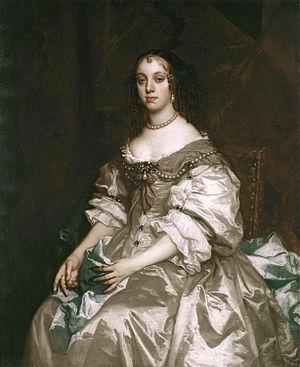
Cette page donne la liste des conjoints des souverains écossais. Les épouses des rois d'Écosse, majoritaires, ont toutes reçu le titre de reine. Mais il y a aussi quelques hommes, dont les titres ont varié selon les circonstances du règne de leurs conjoints : certains ont reçu le titre de roi, d'autre celui de prince d'Écosse. Le terme de consort, aujourd'hui couramment utilisé en anglais pour désigner les époux des souverains, est inédit pour la période où l'Écosse existait en tant que royaume. Par commodité, on l'emploie parfois pour désigner essentiellement les époux des reines d'Écosse. Ce terme de « roi consort » est toutefois impropre pour la plupart d'entre eux, qui ont pleinement exercé le rôle de rois d'Écosse, jure uxoris, comme ce fut le cas notamment de François II de France. En 1707, les royaumes d'Angleterre et d'Écosse fusionnent pour devenir le royaume de Grande-Bretagne mettant fin à l'existence d'un royaume indépendant.
Catherine Henriette de Bragance, princesse de Portugal puis reine d'Angleterre et d'Écosse après son mariage avec le roi Charles II d'Angleterre. Elle repose aujourd'hui dans l'église de São Vicente de Fora.
Les conjoints des souverains anglais sont les épouses des monarques d'Angleterre. Ce sont, pour la plupart, des femmes, qui ont toutes reçu le titre de reine. Les époux des souveraines régnantes, en revanche, ont porté différents titres : rois pour Philippe II d'Espagne, époux de Marie Iʳᵉ, ou Guillaume III, époux de Marie II, prince pour l'époux de la reine Anne. Le terme de consort, inexistant au Moyen Âge ou à la Renaissance, apparaît au XVIIᵉ siècle dans un contexte où une femme peut monter sur le trône, nécessitant une distinction entre une reine régnante et l'épouse du souverain. Il s'applique après l'avènement de la reine Anne pour désigner son époux, et sera repris pour désigner les conjoints des monarques britanniques, bien que n'apparaissant pas dans la titulature officielle, puis pour ceux de monarques d'autres États. Le royaume d'Angleterre a fusionné avec le royaume d'Écosse en 1707, pour former le royaume de Grande-Bretagne. Il n'y a donc plus de reines, ni princes consorts anglais, à partir de cette date.